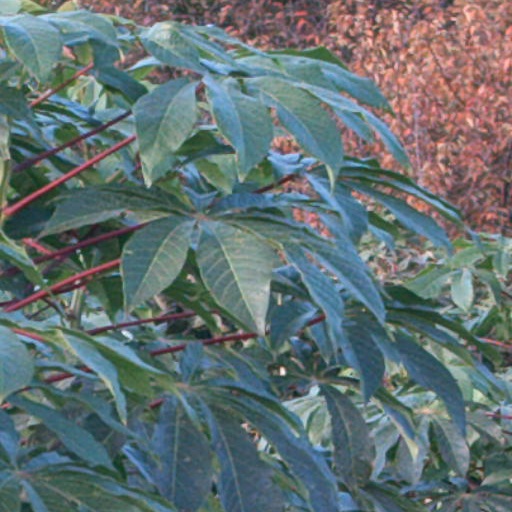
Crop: cassava